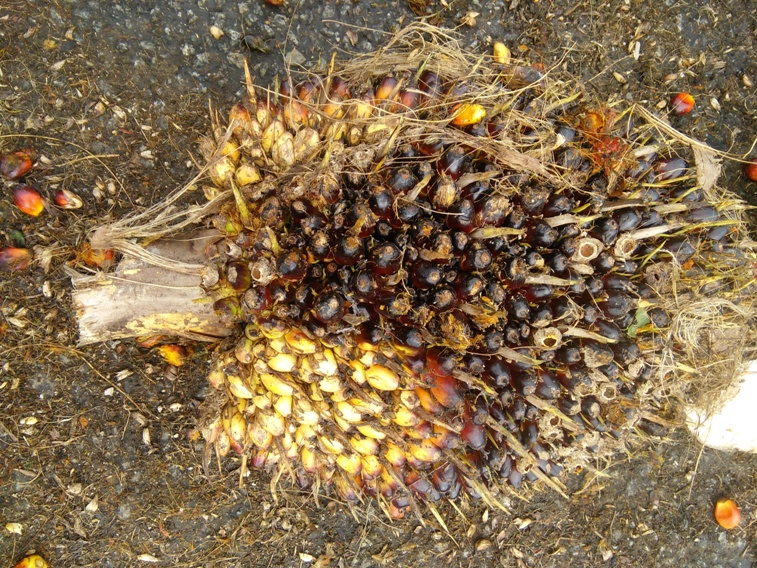
Ripeness: Unripe